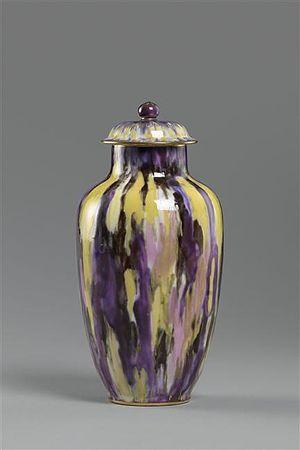
Albert-Ernest Carrier de Belleuse dit Carrier-Belleuse, né à Anizy-le-Château le 12 juin 1824 et mort à Sèvres le 3 juin 1887, est un sculpteur français.